Fann Street

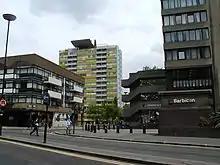
View from Aldersgate Street, looking down Fann Street

It runs west–east, from its junction with Aldersgate Street and Goswell Road in the west, to the junction with Golden Lane in the east.